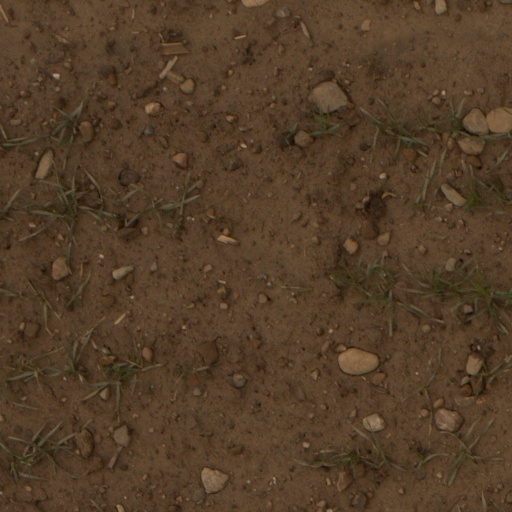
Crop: wheat